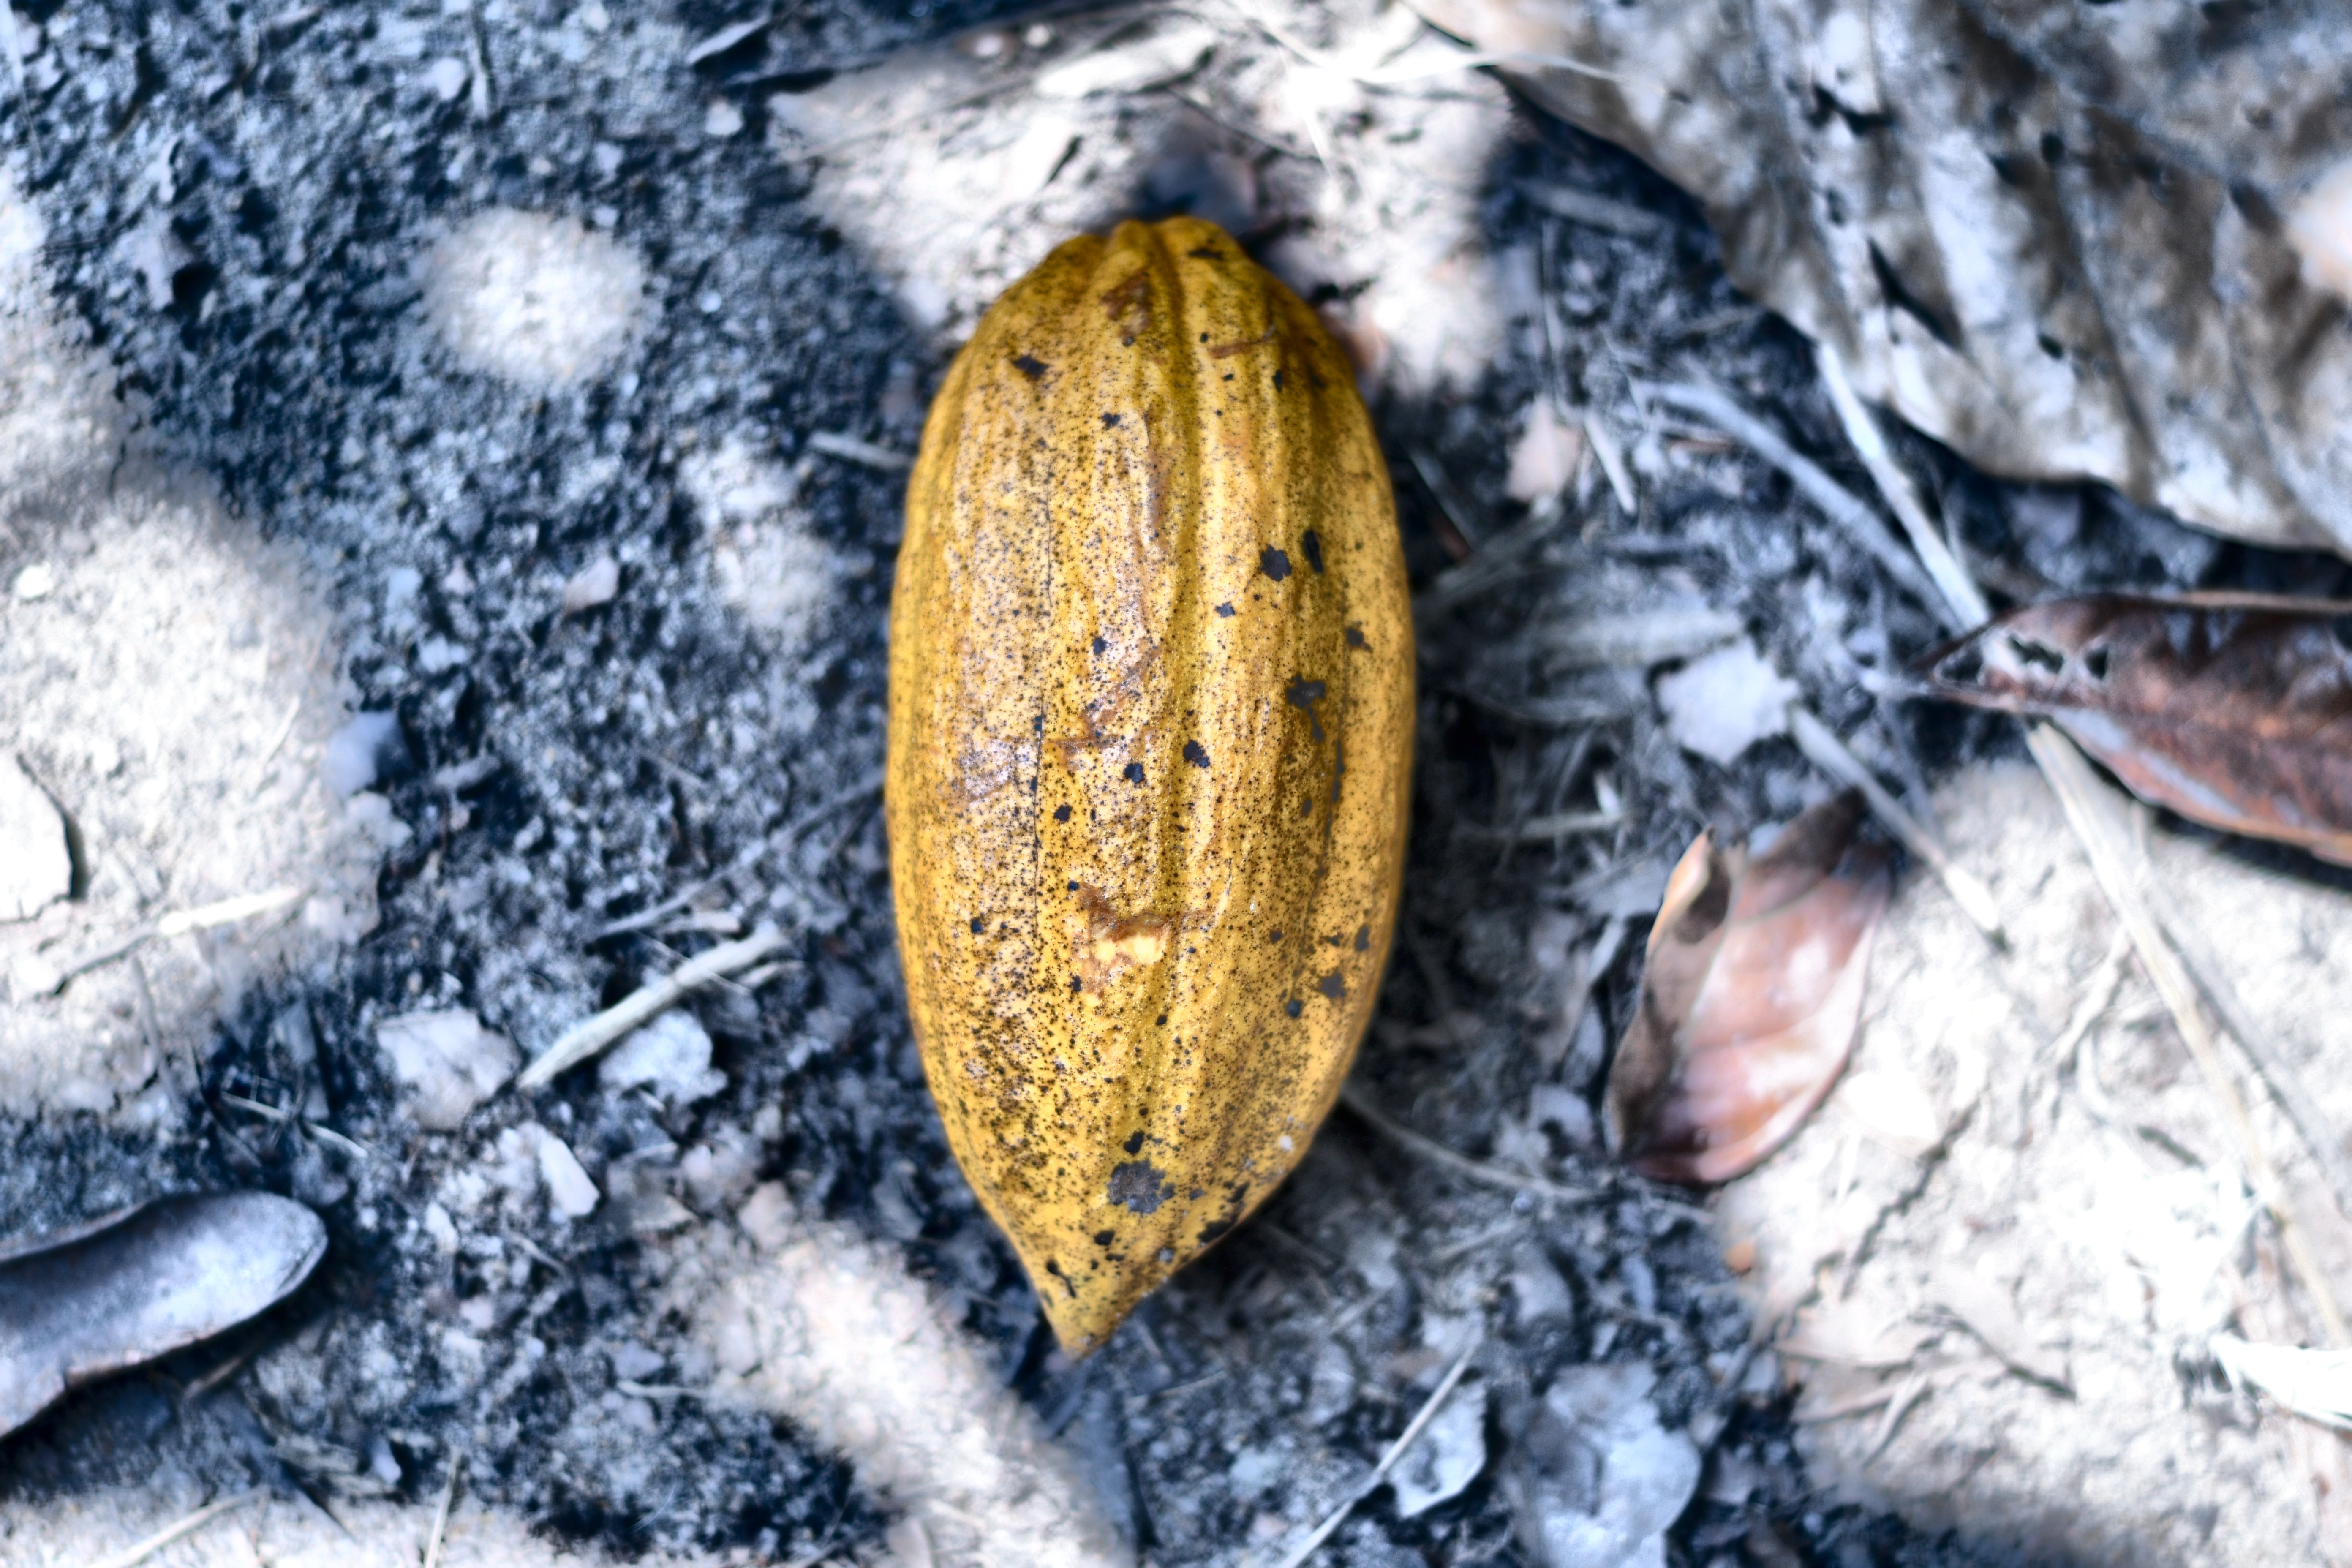
Maturity: mature
Variety: Angoleta